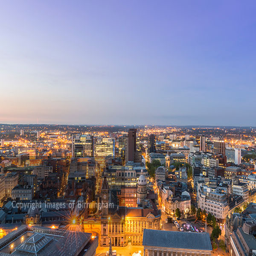
a night view of city centre at night .